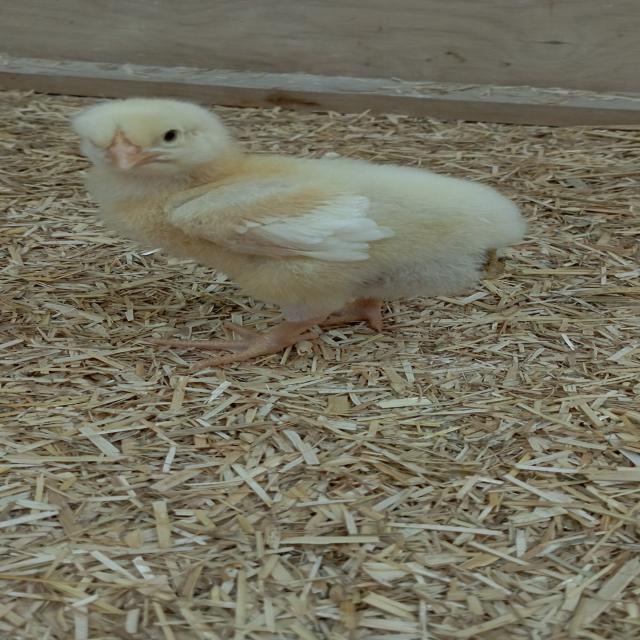
Weight: 171 g